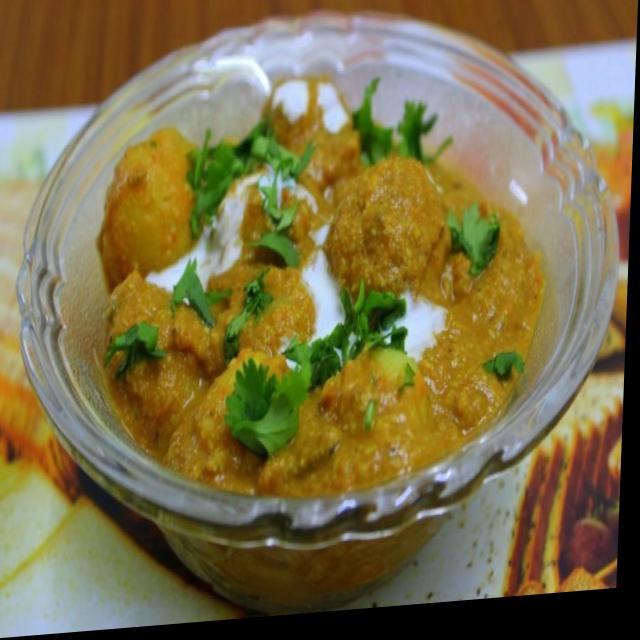
Dish: dum_aloo